Lion Air

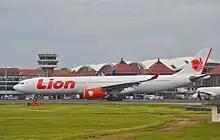
A Lion Air Airbus A330-300 at Ngurah Rai Airport

The Boeing customer code for Lion Air is GP, which appears in the designation of its older Boeing aircraft as an infix, such as 737-8GP and 737-9GPER.